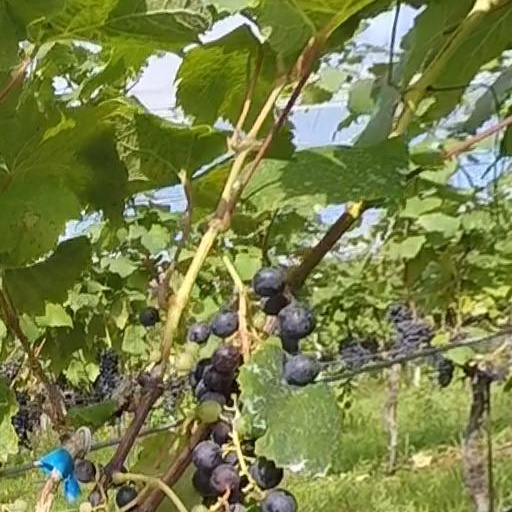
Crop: grape